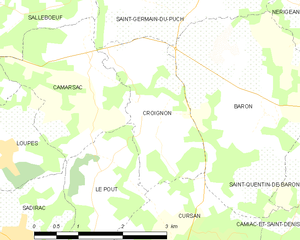
Croignon est une commune du Sud-Ouest de la France, située dans le département de la Gironde, en région Nouvelle-Aquitaine.